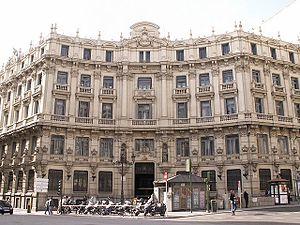
La place Canalejas est une place publique de Madrid, en Espagne.